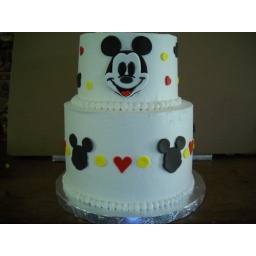
white cake iced in butercream with cookies and cream filling, fondant decorations